Robert L. Fletcher

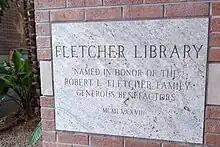
Plaque at Fletcher Library at ASU’s west campus.

The Fletcher Library at Arizona State University’s West Campus is named after him. He created an endowment that established the library at the campus and gives perpetual support for the library. Fletcher had been a member of the ASU Foundation and founded the university’s real estate committee.